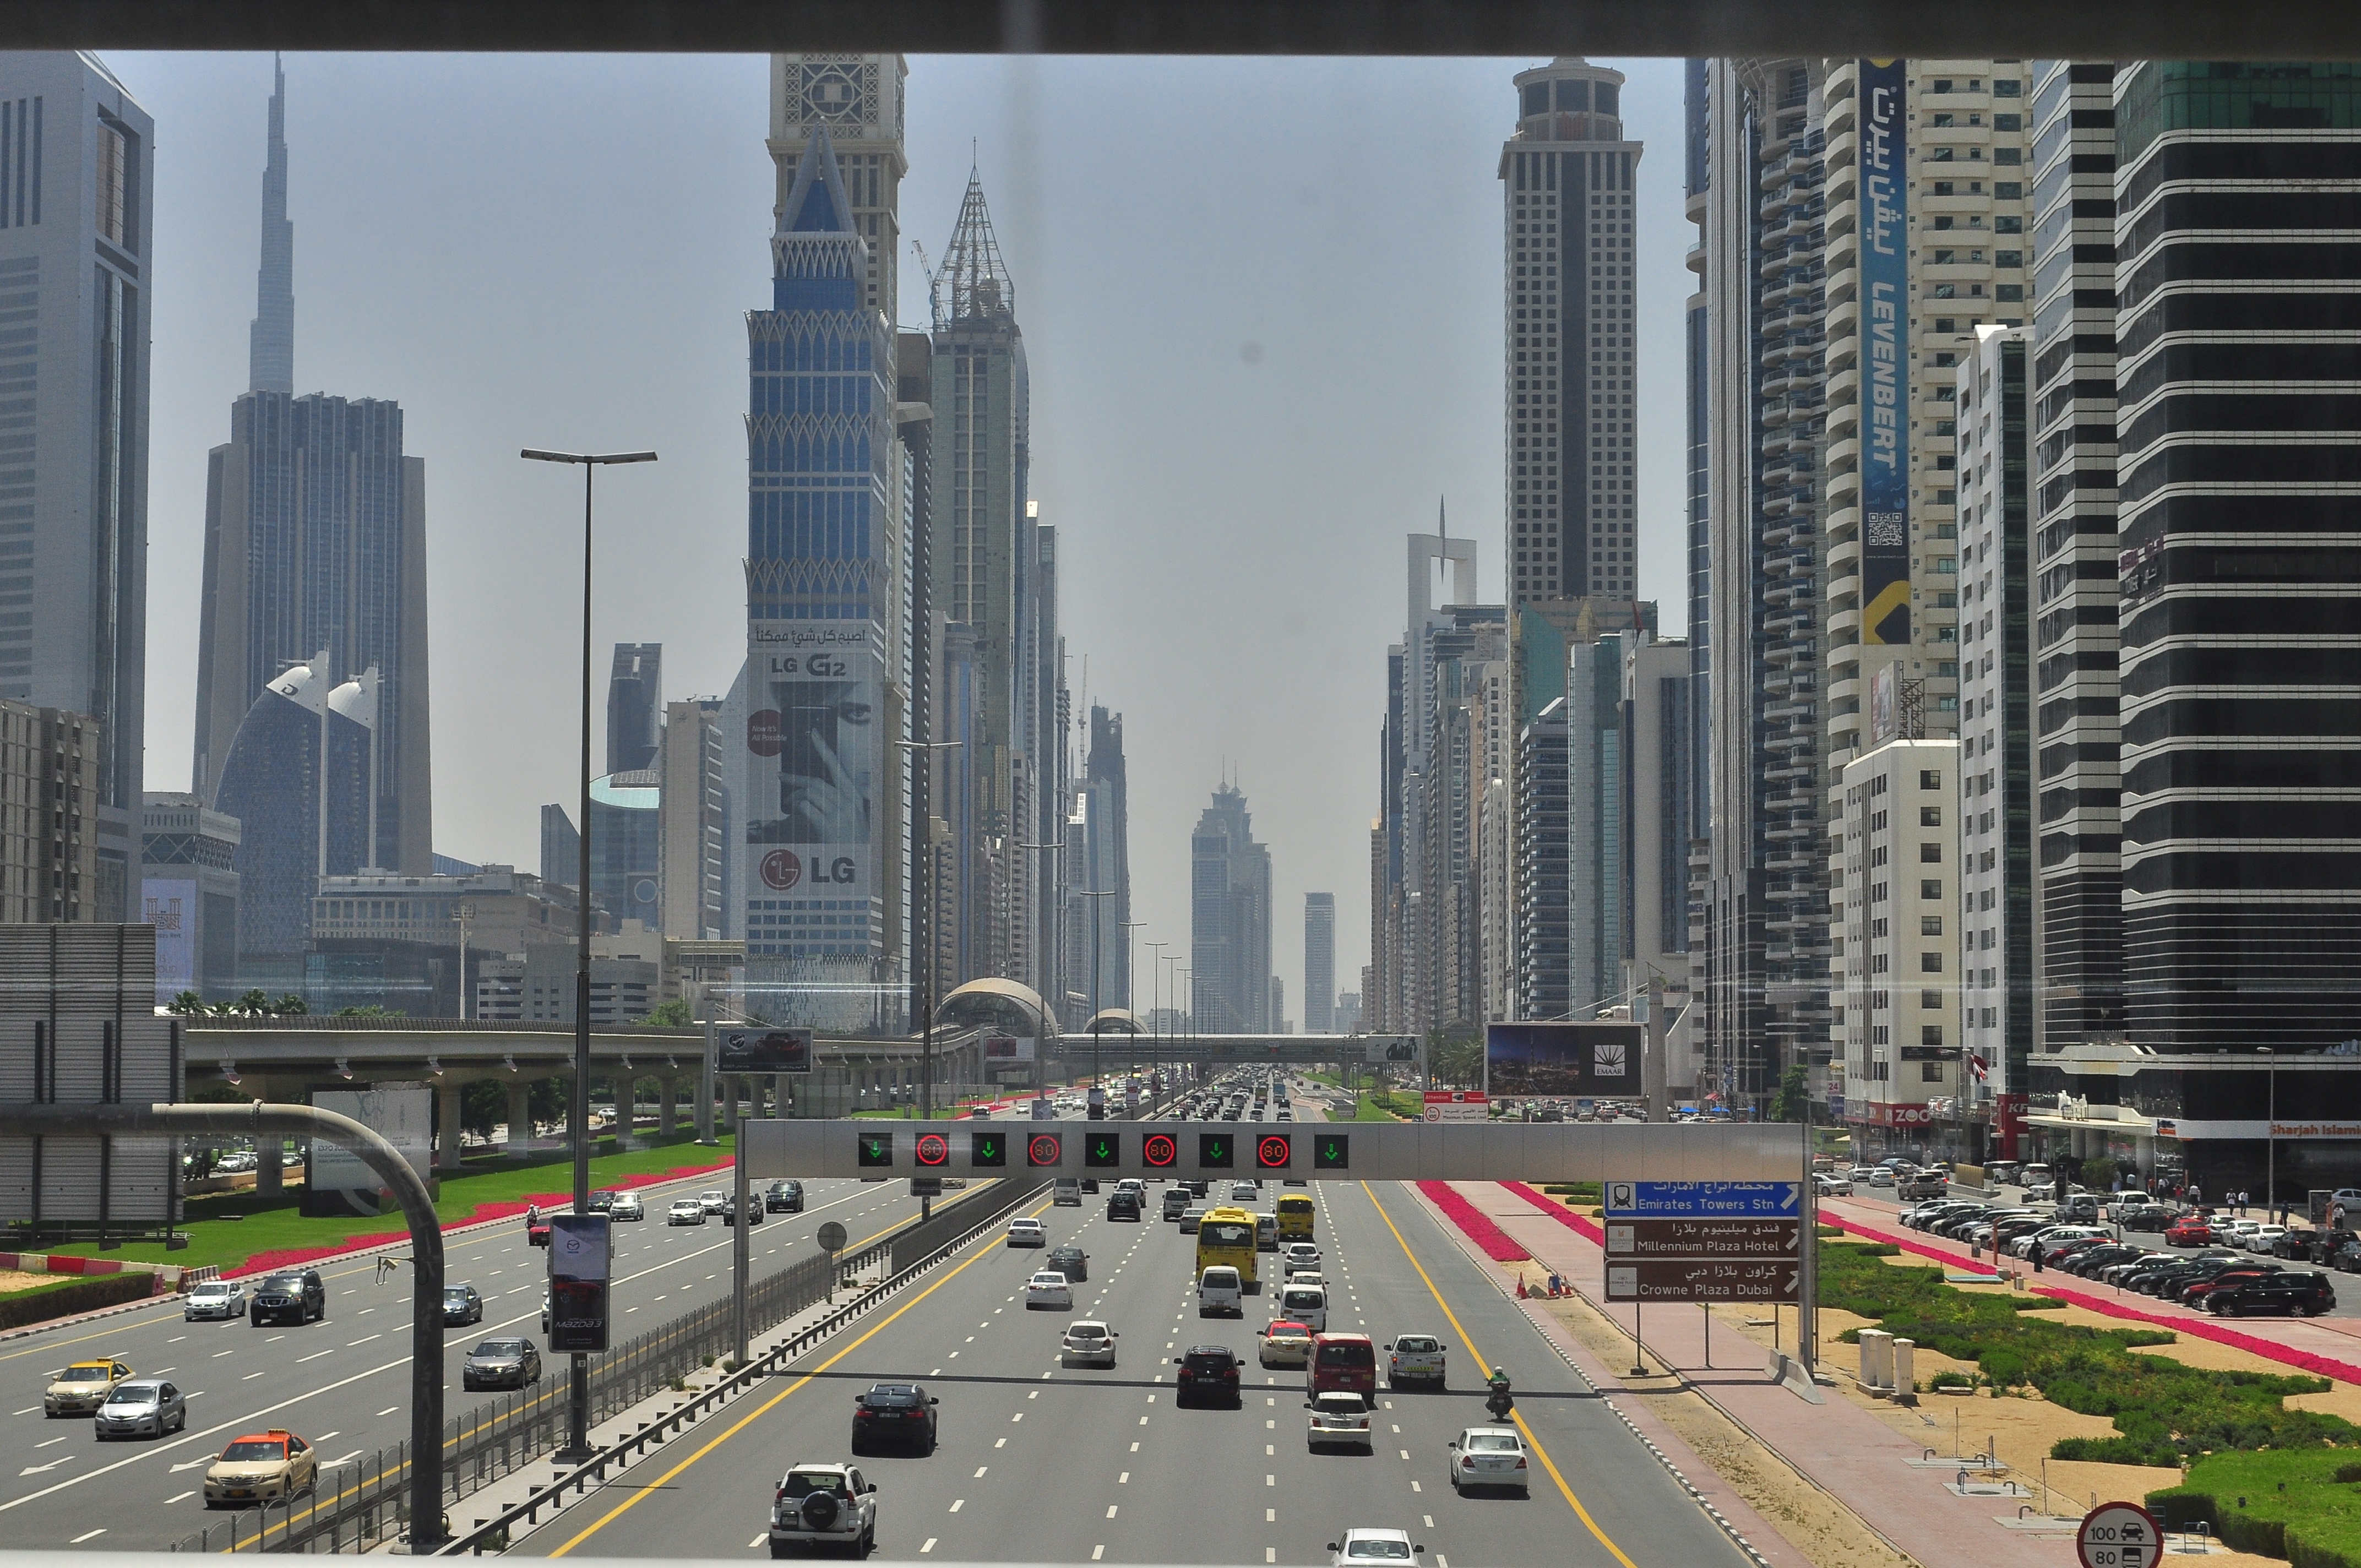
road, skyline, traffic, street, highway, city, skyscraper, cityscape, downtown, lane, tower block, infrastructure, metropolis, neighbourhood, urban area, residential area, human settlement, metropolitan area